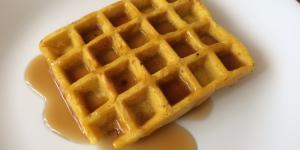
gofres de calabaza